XHGZ-FM (Durango)

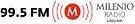
Logo used as Milenio Radio Laguna

XHGZ began in 1957 as XEGZ-AM 790, licensed to Ciudad Lerdo and owned by Alejandro Stevenson. Formats over the years included La Pantera, Radio 790 and Rockola 790.